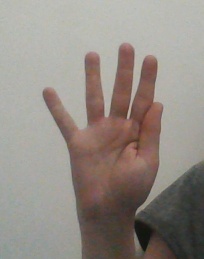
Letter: sheen